The Mutton Birds

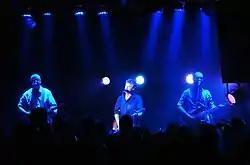
The Mutton Birds performing at Bar Bodega, Wellington, 2012

In 1997 the band played concerts in Canada as part of the Another Roadside Attraction festival tour. They established their own label, Gravy Train Records, and issued two limited-release albums, "Angle of Entry" (an acoustic live album) in late 1997 and "Too Hard Basket" (subtitled "B-sides and Bastards", a compilation of contained rarities) in 1998. In mid-1998 Gregg left and was replaced by English-born Tony Fisher on bass guitar and keyboards. The group's fourth studio album, "Rain, Steam and Speed" (February 1999), appeared on shhh! Records. Another live album, "Live in Manchester", was issued before their 2000 UK tour, during which their line-up was augmented by ex-Garageland guitarist, Andrew Claridge.